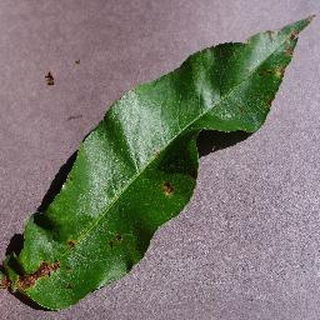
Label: peach_bacterial_spot